Ambattur

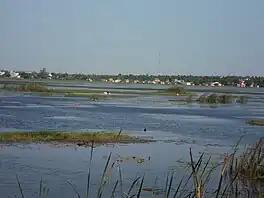
A section of the Ambattur Lake

Ambattur has two main waterbodies, namely the Ambattur Eri and the Chithu Oragadam Lake and the bigger Puzhal eri on the outskirts. The upkeep of the Ambattur Eri is plagued by problems such as dumping of garbage, water mining and construction of buildings and the Chithu Oragadam (Thangal) Eri suffers due to pollution by sewage. The local body generates nearly 250 tonnes of garbage daily.